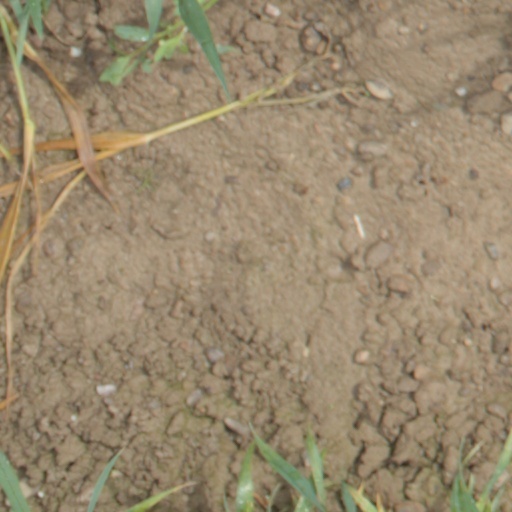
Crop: wheat